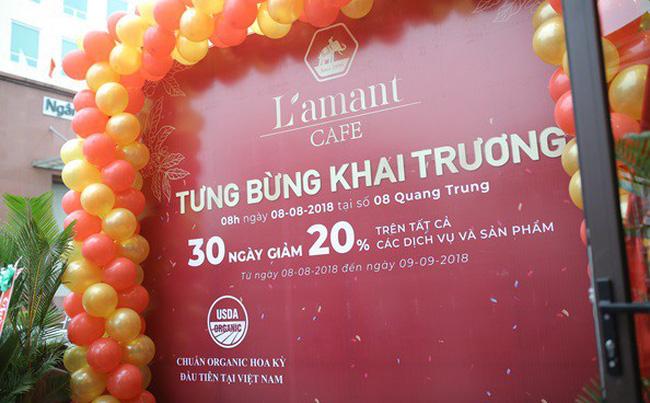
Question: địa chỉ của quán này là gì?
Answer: địa chỉ của quán này là 08 quang trung